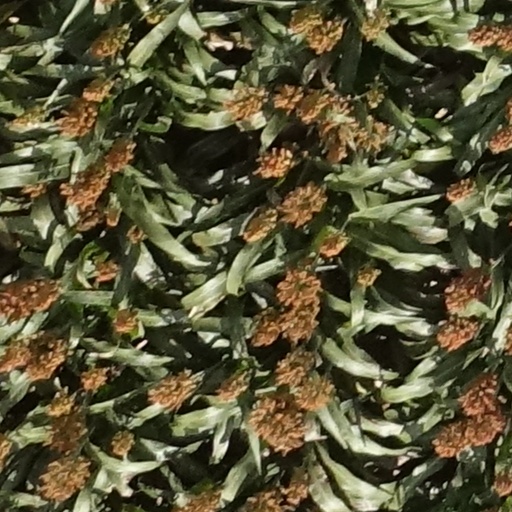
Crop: sorghum